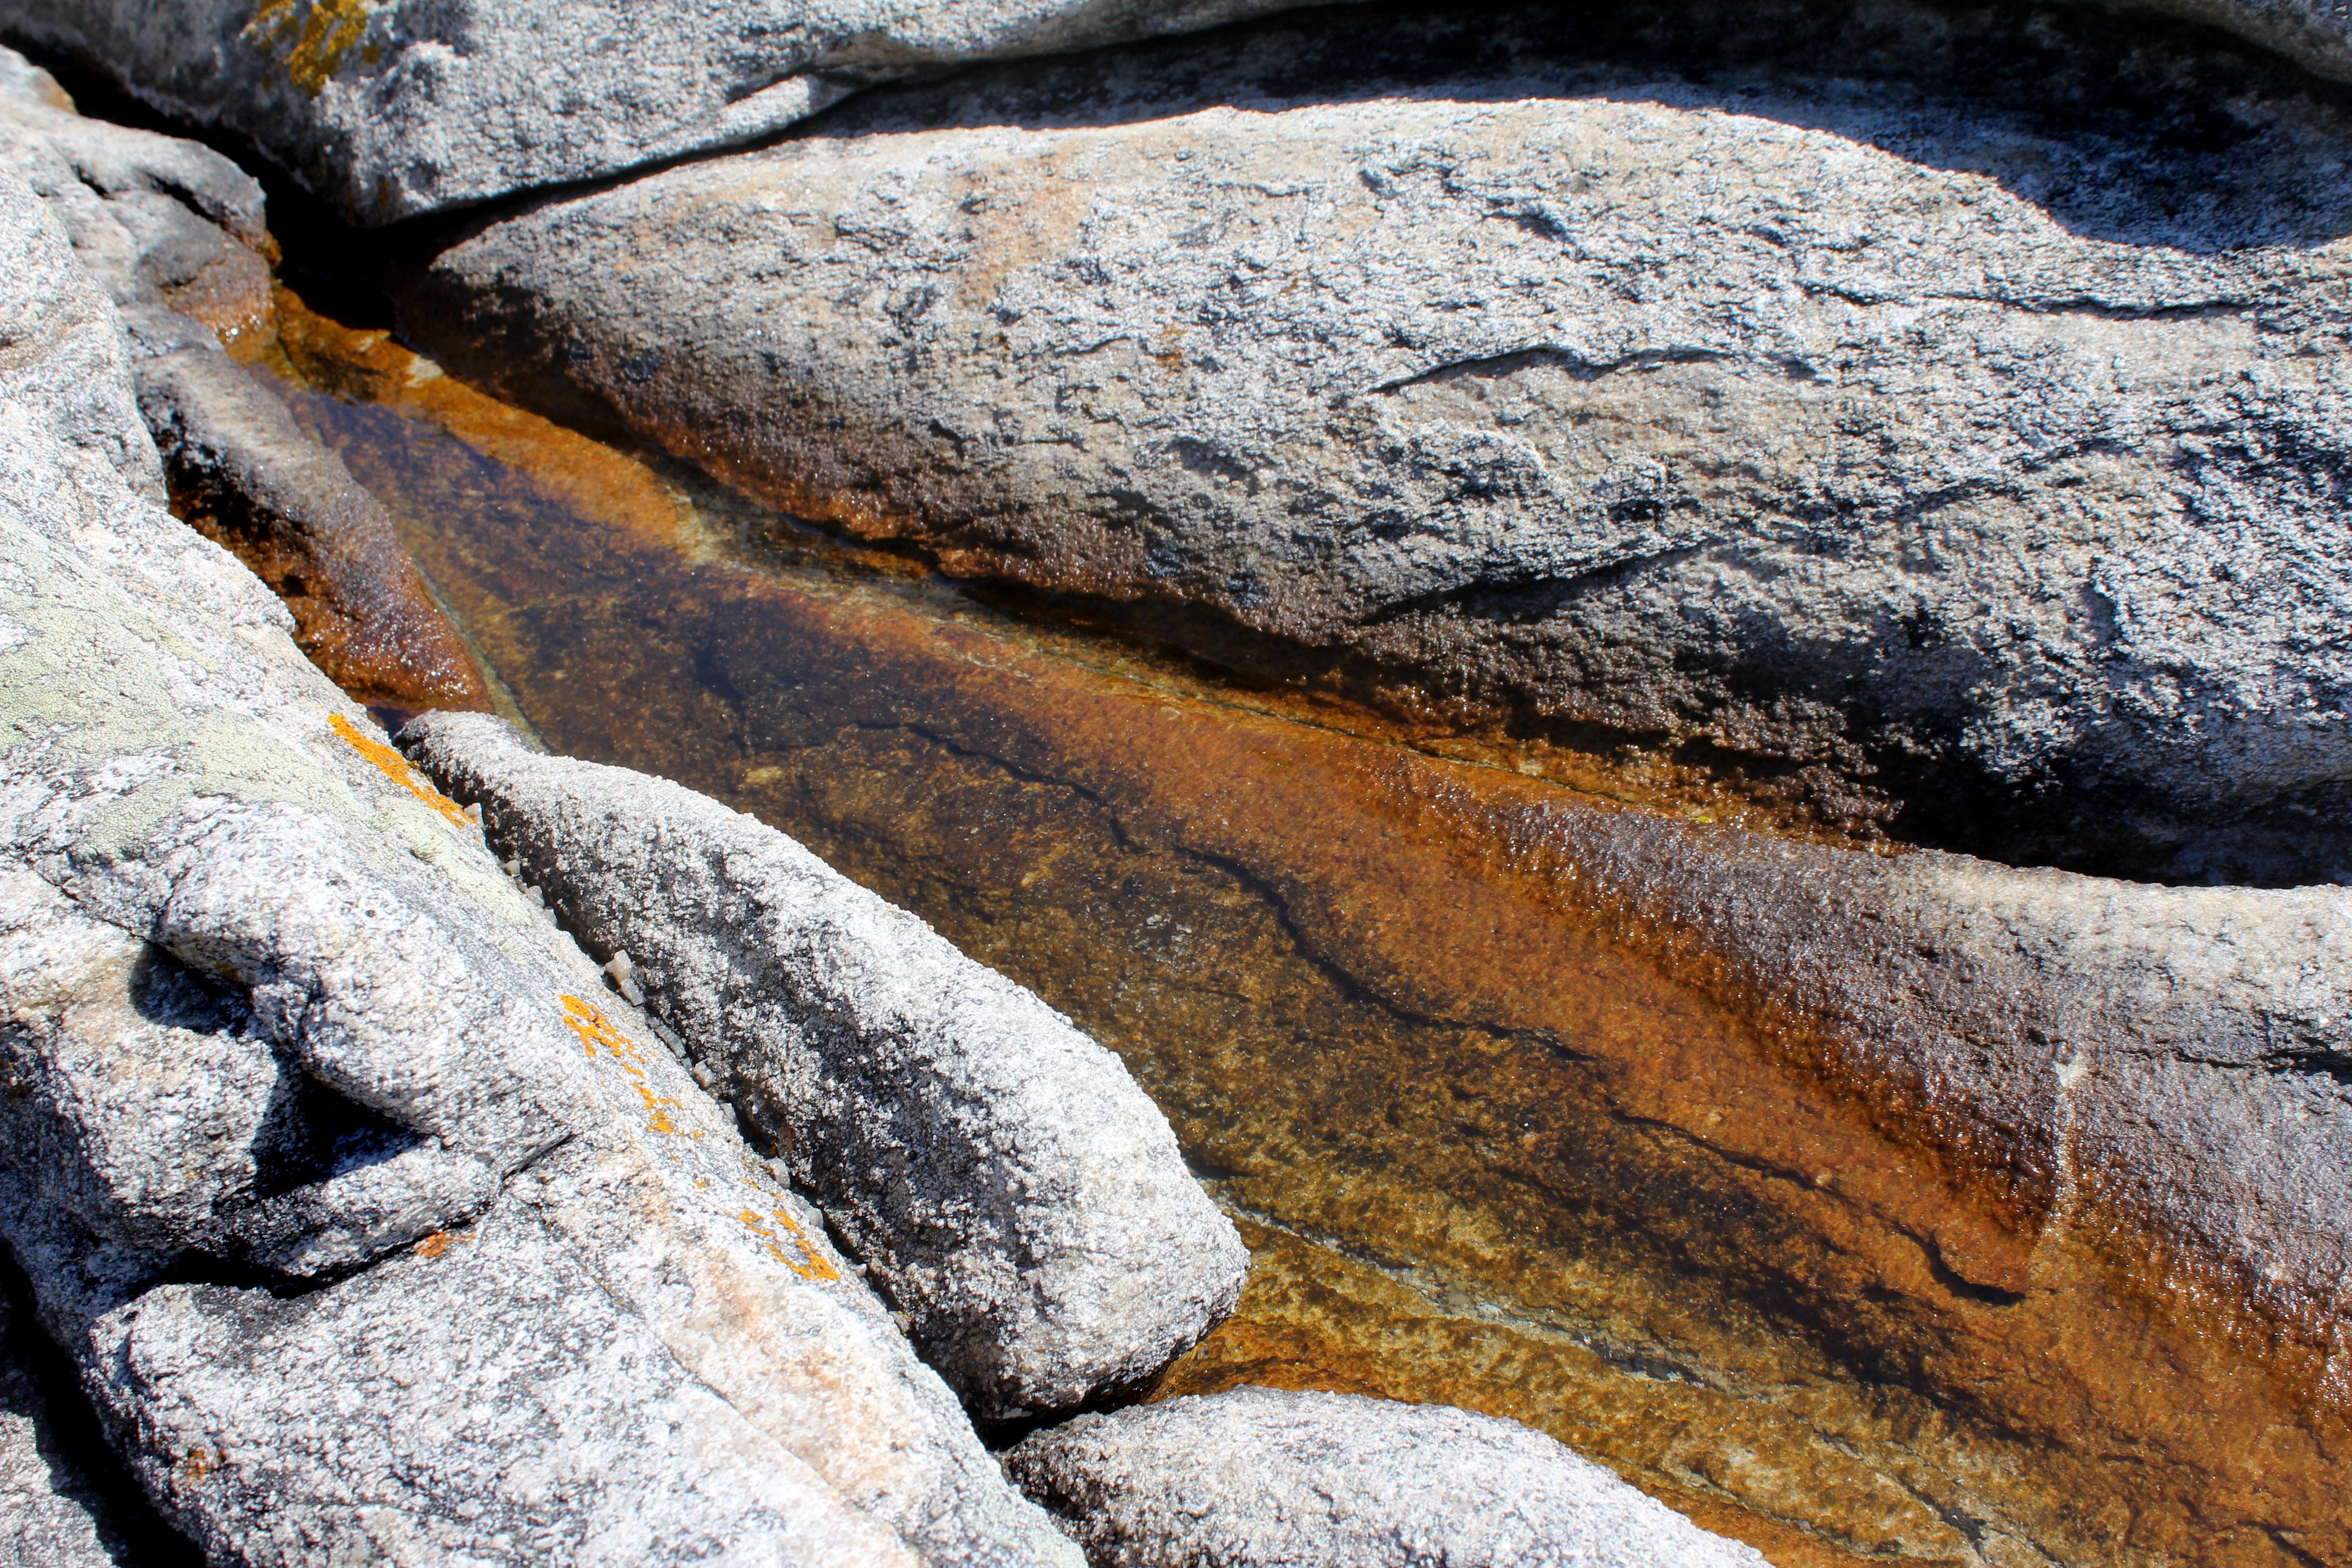
sea, water, nature, rock, snow, winter, wood, terrain, season, material, geology, boulder